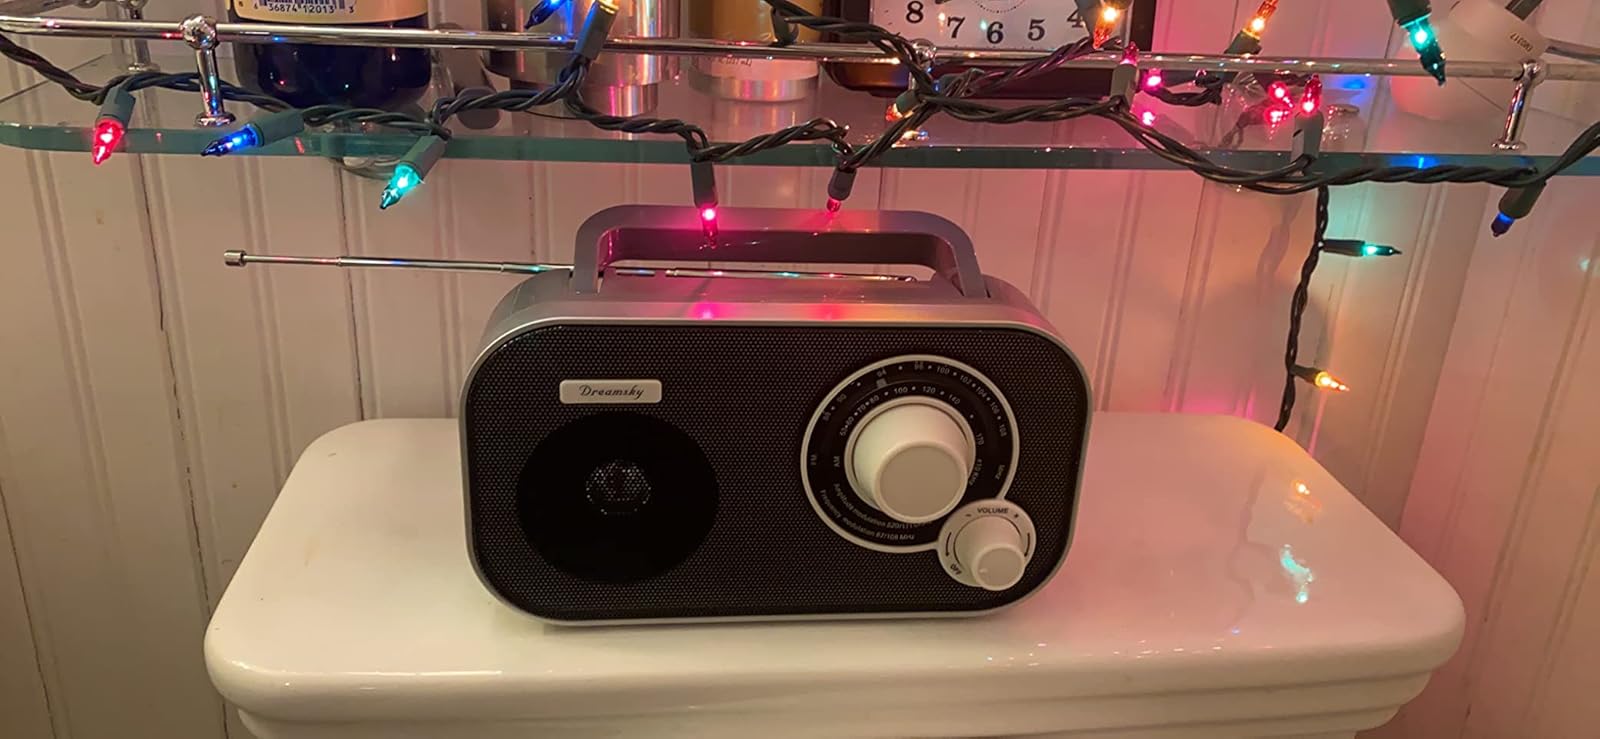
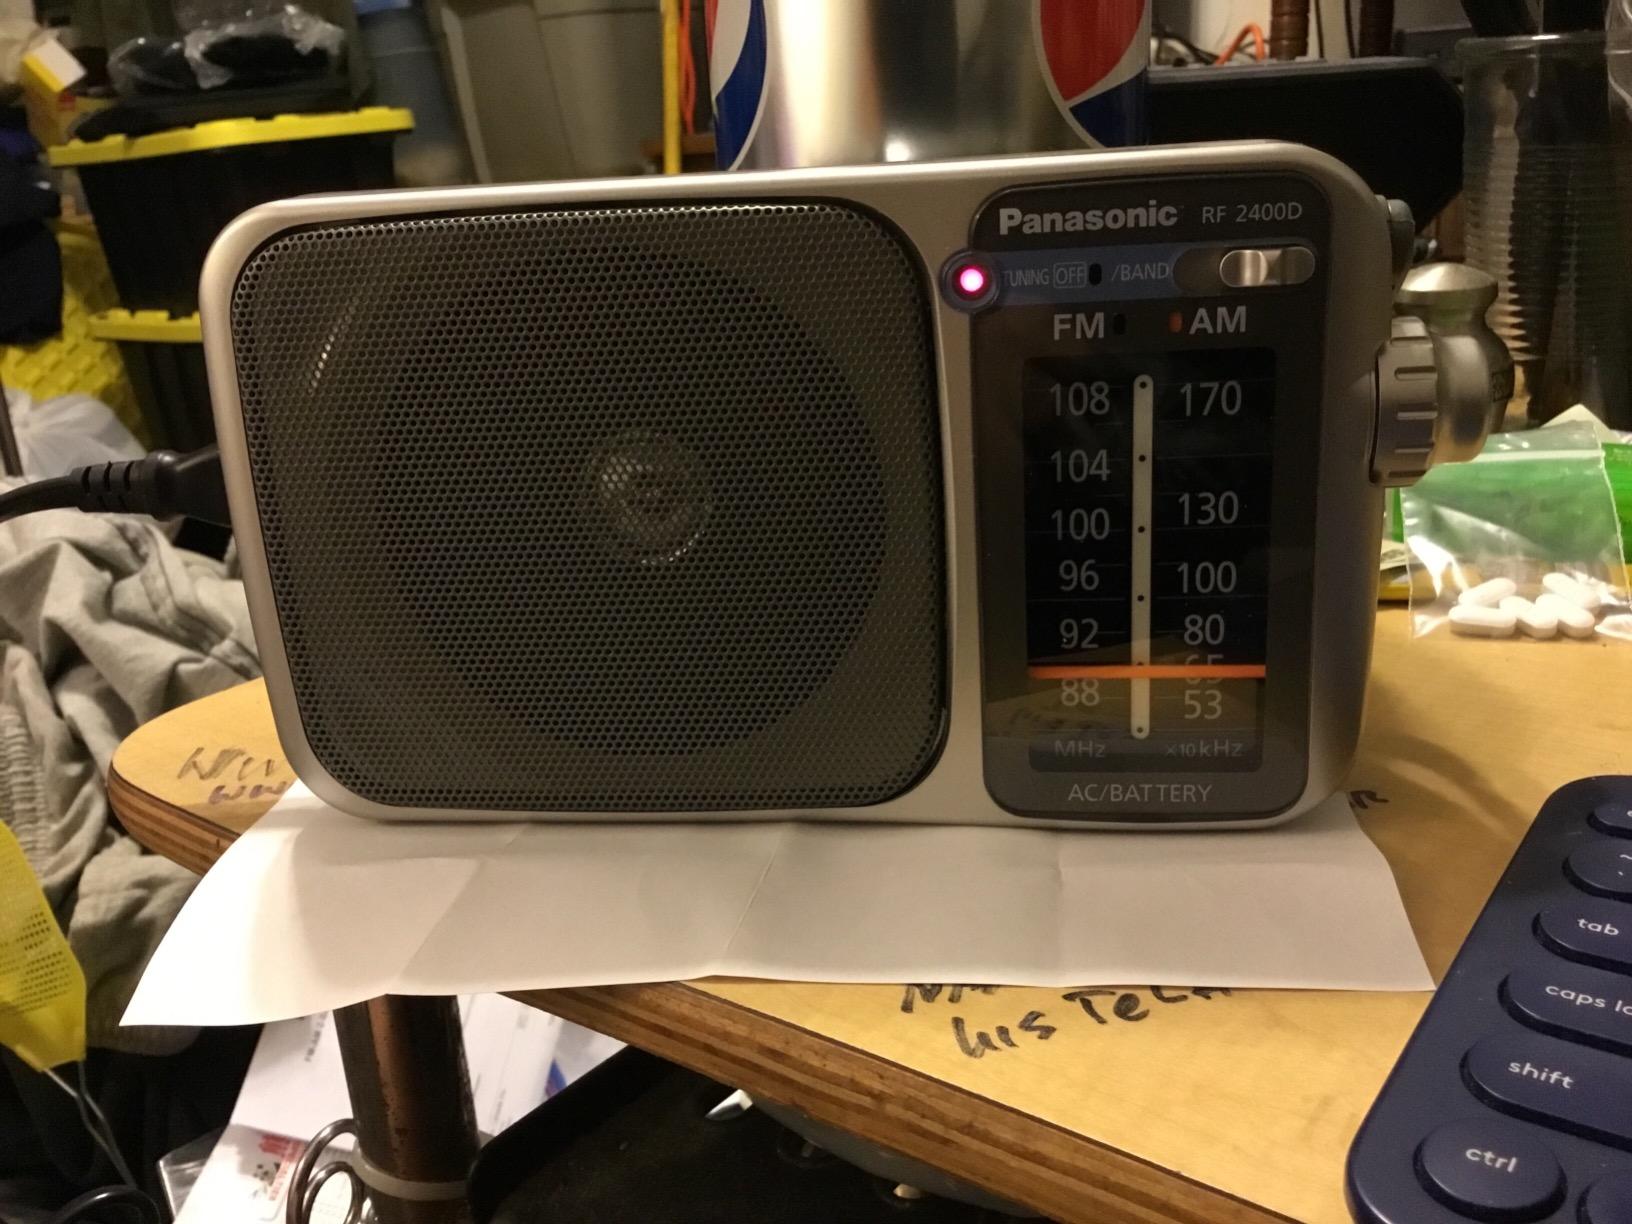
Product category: radio
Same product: no